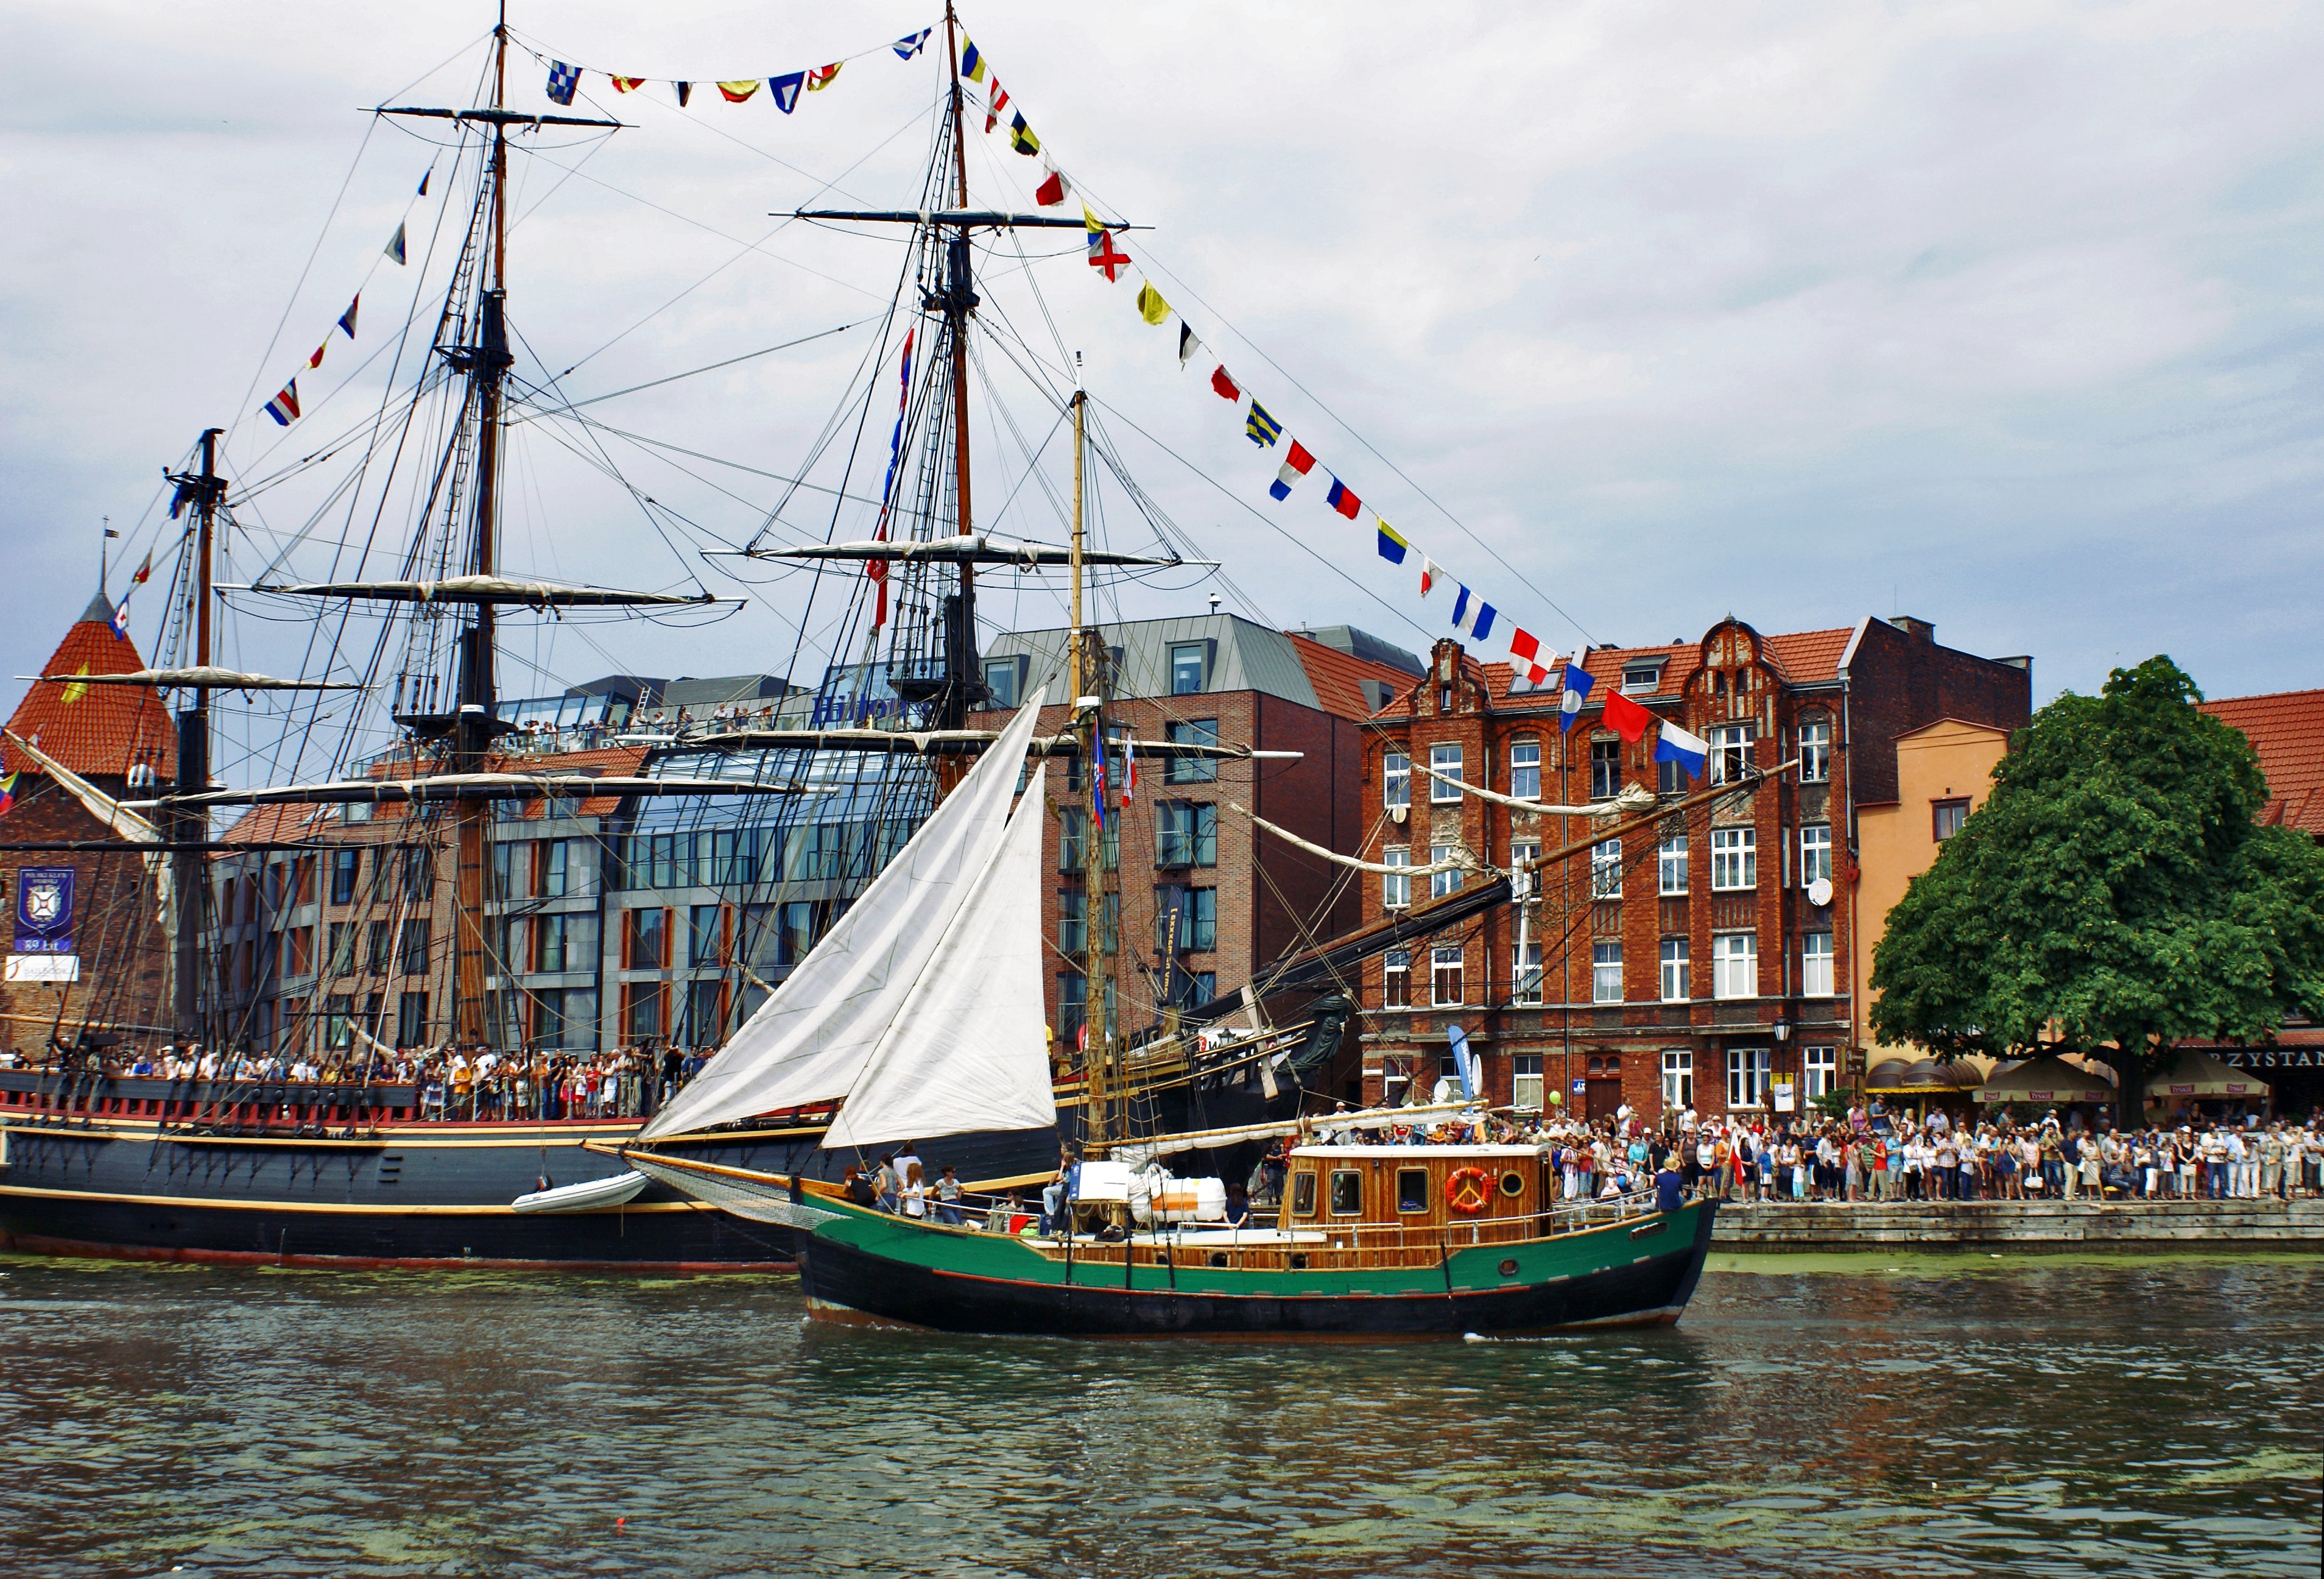
sea, boat, ship, vehicle, swimming, boating, boats, ships, shipping, watercraft, schooner, windjammer, sailing ship, gdansk, tall ship, galleon, caravel